Vanni Corbellini

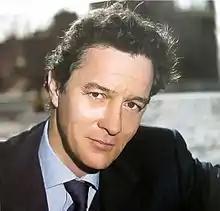
Vanni Corbellini

Vanni Corbellini was born in Turin, Piedmont, Italy. He is the son of an engineer and a painter who came from Florence. He attended the Faculty of Economics and Business, he practiced competitive skiing and horse riding. He began performing as presenter in a show for disabled people. He became assistant director, after three years he moved to Rome. In 1987, he collaborated with Welsh director and painter Peter Greenaway on the movie "The Belly of an Architect". In 1998, he's the protagonist of the drama TV series "Incantesimo" and he obtained great popularity. He speaks English, French and German and, in his free time, he enjoys swimming, cooking and relaxing in South Africa.